Klimenty Grigorievich Nagorny

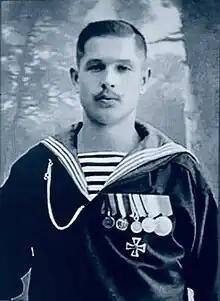
Photograph of Klimenty Grigorievich Nagorny

Klimenty Grigorievich Nagorny was born in 1887. He originally served as a sailor of the imperial yacht. He served the former Imperial family during their exile in Siberia during the Russian Revolution.